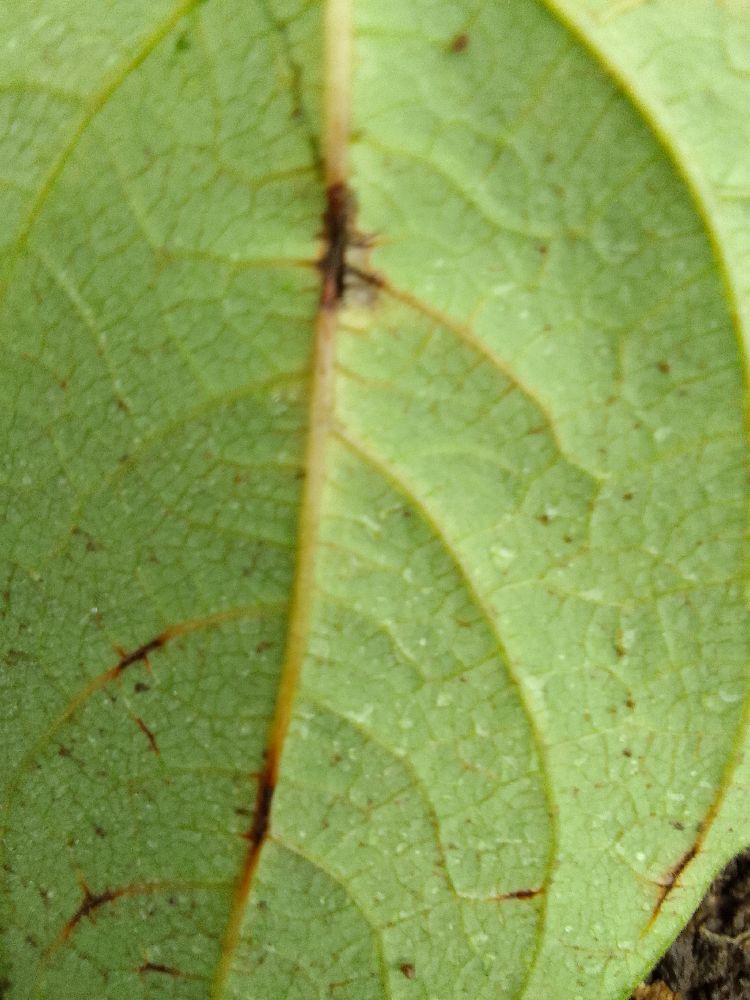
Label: anthracnose